Florida Reef

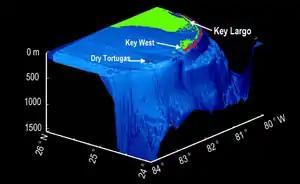
Three-dimensional map of southern Florida showing the Florida Reef in red.

The Florida Reef (also known as the Great Florida Reef, Florida reefs, Florida Reef Tract and Florida Keys Reef Tract) is the only living coral barrier reef in the continental United States. It lies a few miles seaward of the Florida Keys, is about 4 miles (6 to 7 km) wide and extends along the depth contour from Fowey Rocks just east of Soldier Key to just south of the Marquesas Keys. The system encompasses more than 6,000 individual reefs. Florida waters are home to over 500 marine fish and mammal species along with more than 45 species of stony corals and 35 species of octocorals.